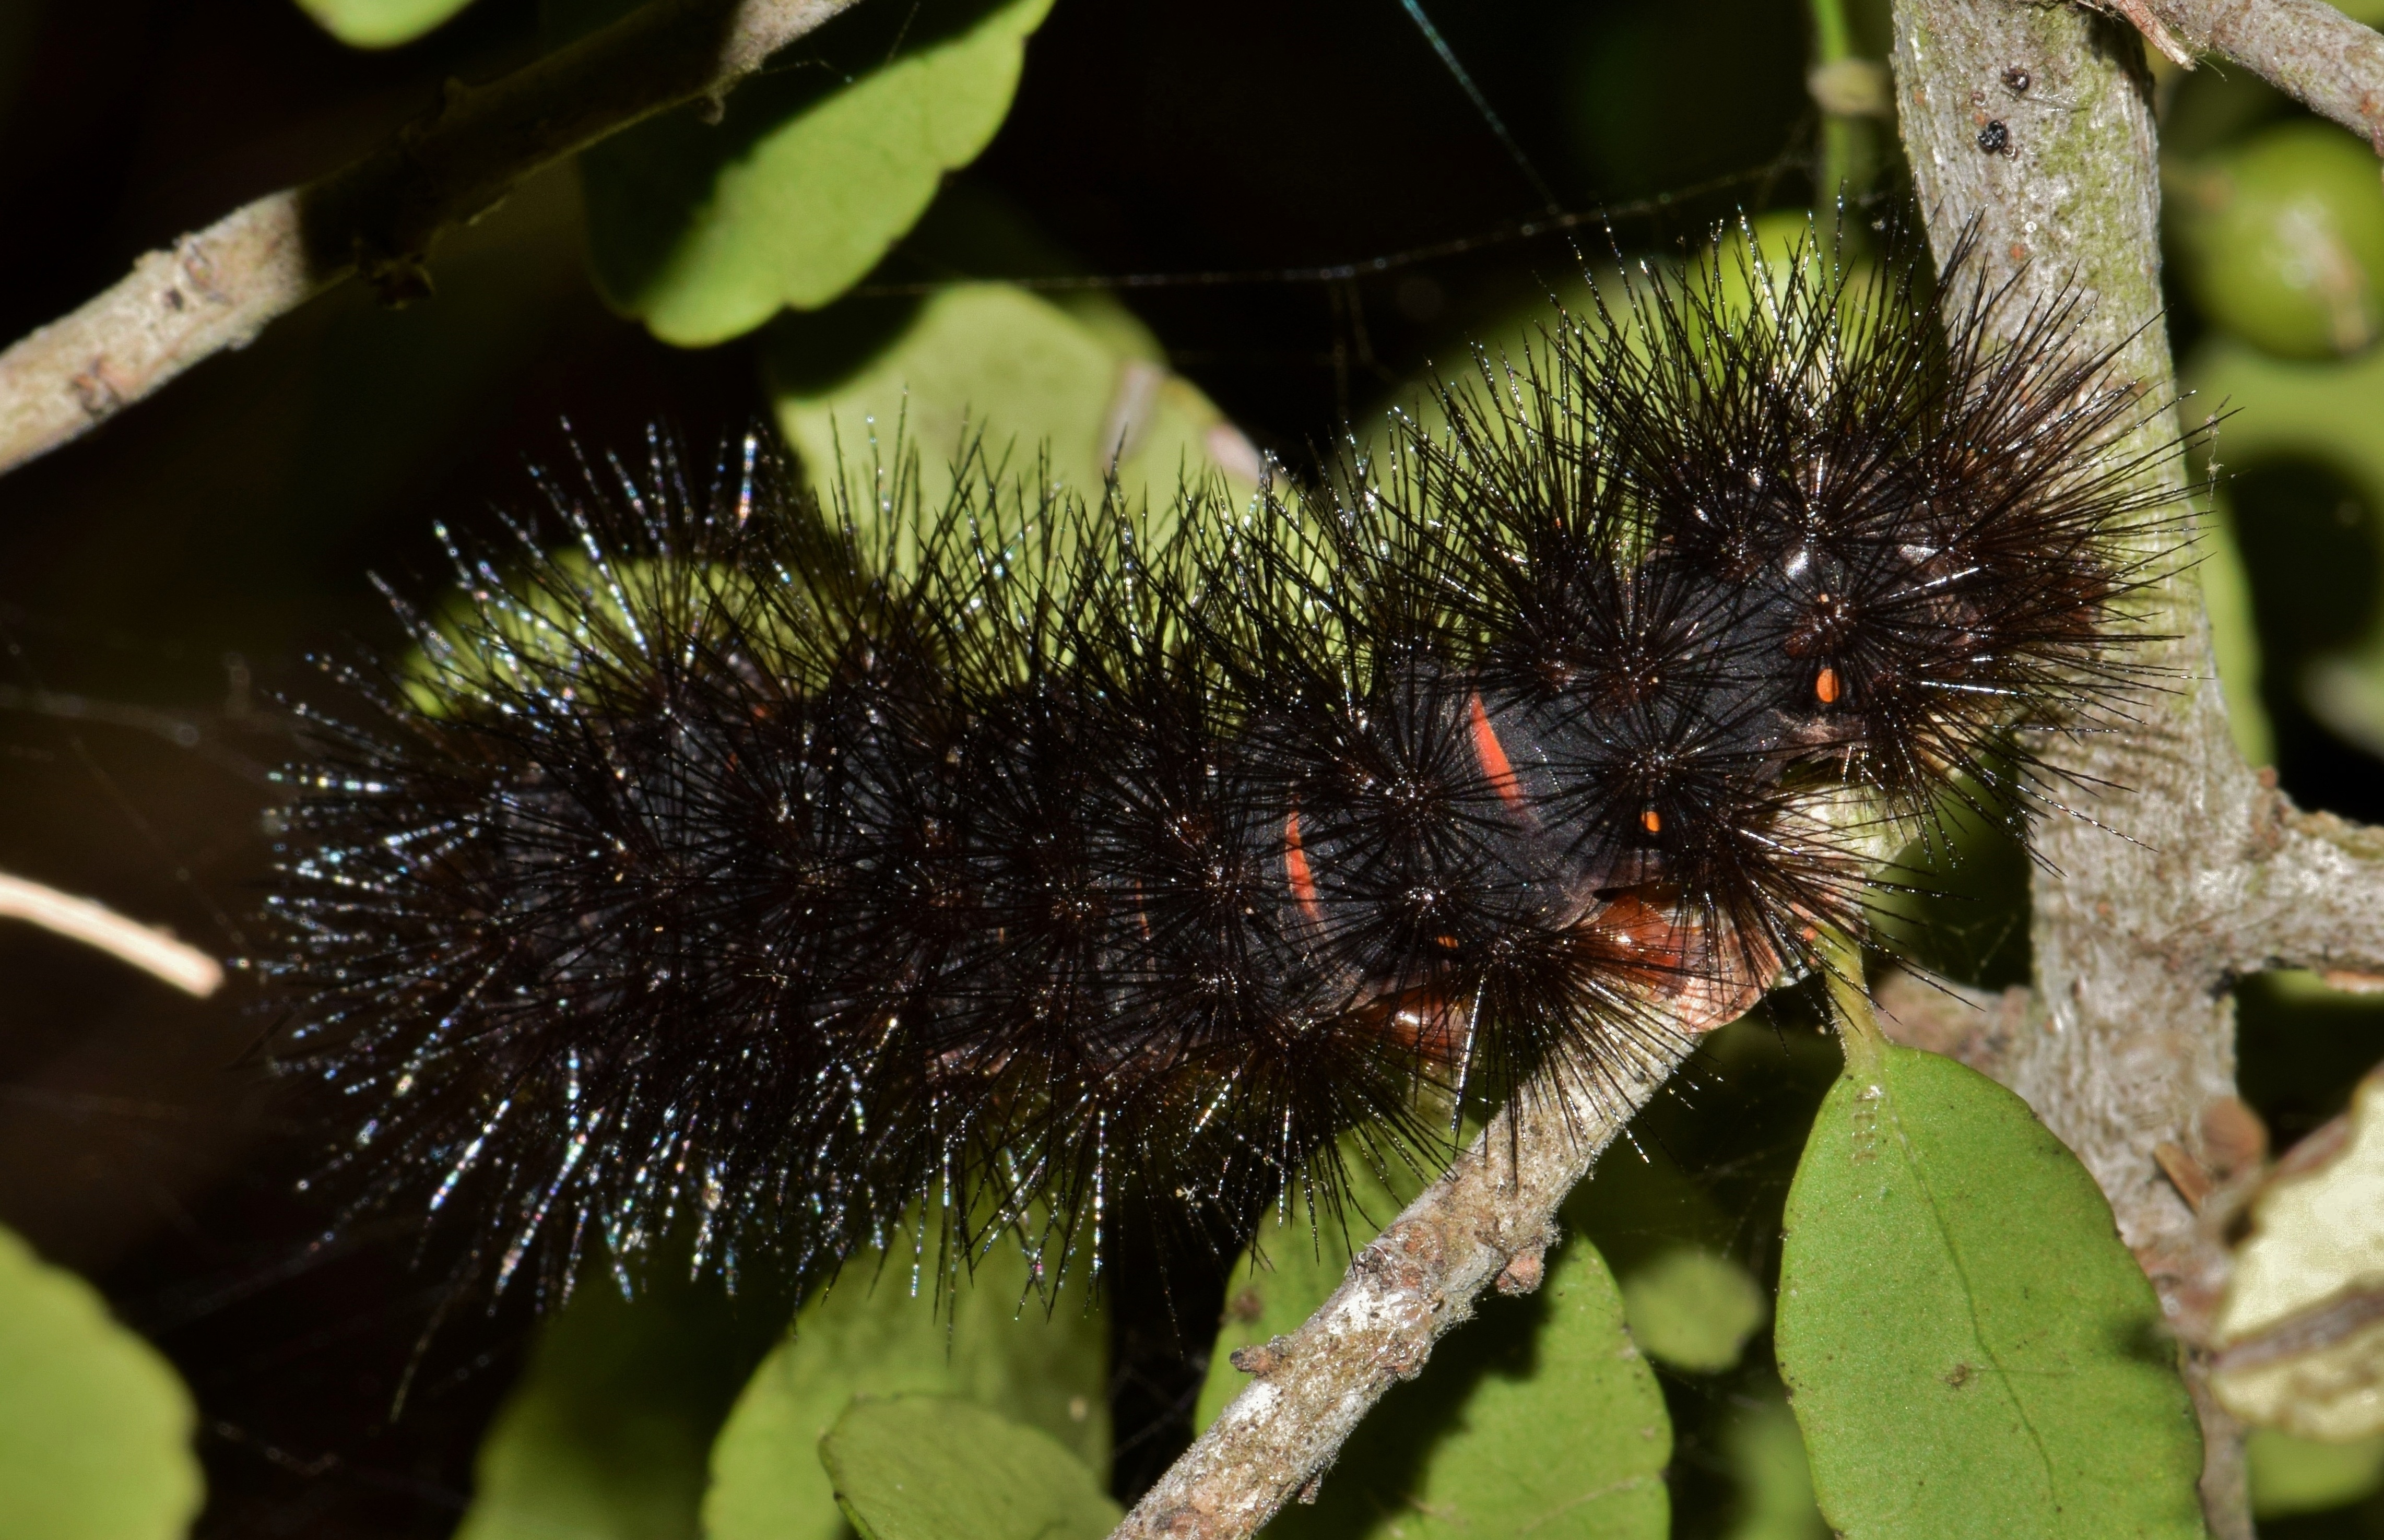
nature, photography, flower, wildlife, green, insect, botany, moth, flora, fauna, invertebrate, caterpillar, close up, hairy, fuzzy, larva, macro photography, furry caterpillar, fuzzy caterpillar, woolly bear, woolly bear caterpillar, giant leopard moth caterpillar, hypercompe scribonia, moths and butterflies